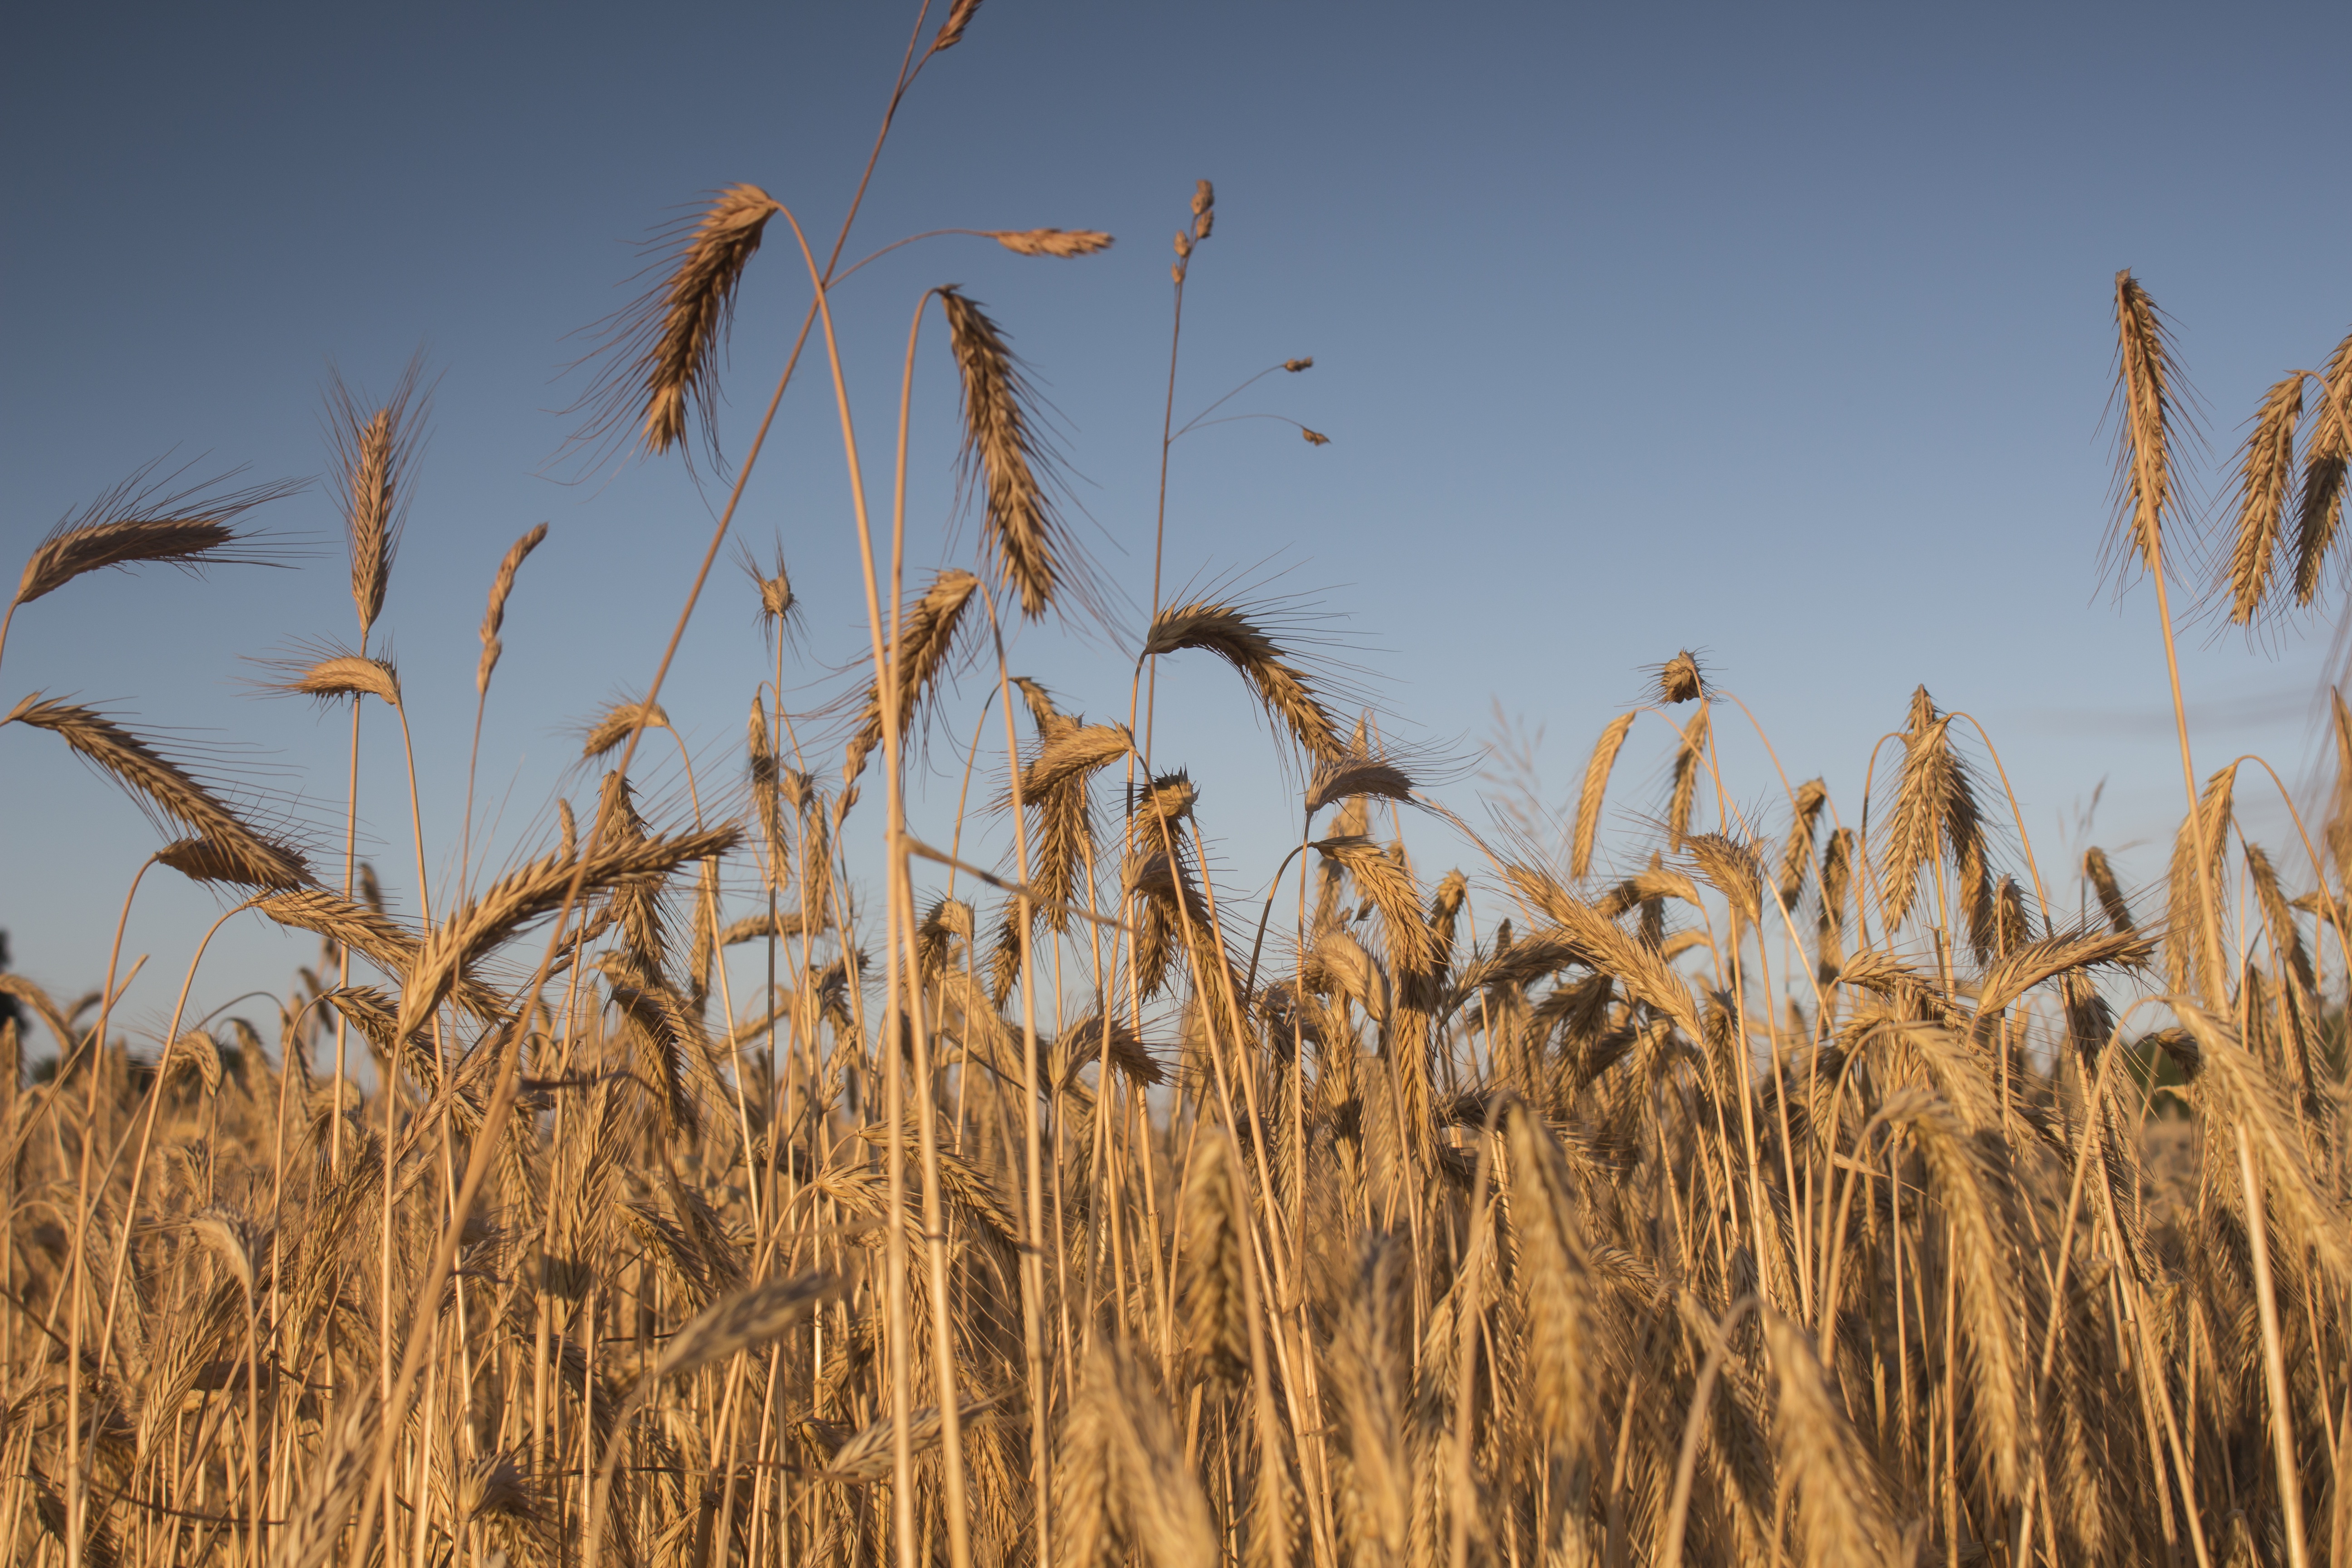
grass, plant, field, wheat, prairie, summer, food, harvest, crop, corn, yellow, agriculture, cereal, farmer, fields, grassland, straw, rye, cereals, grains, poland village, flowering plant, commodity, the cultivation of, k os, grass family, land plant, phragmites, food grain